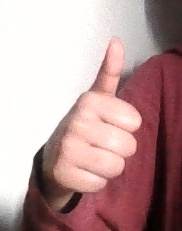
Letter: aleff